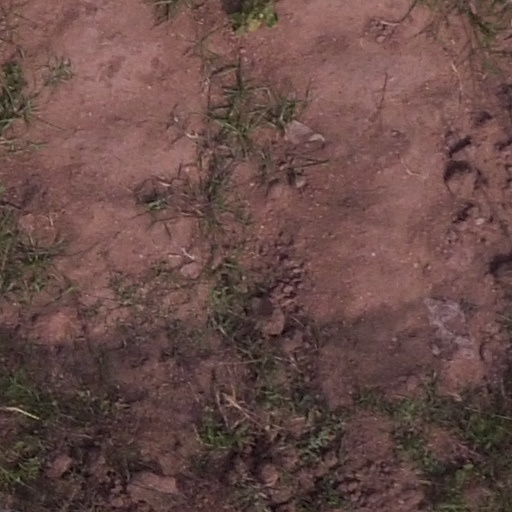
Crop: maize; corn